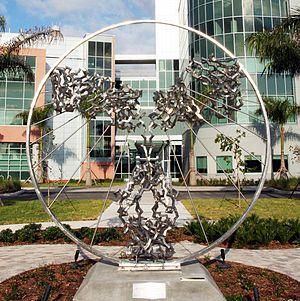
Un anticorps est une glycoprotéine complexe utilisée par le système immunitaire adaptatif pour détecter et neutraliser les agents pathogènes de manière spécifique. Les anticorps sont sécrétés par des cellules dérivées des lymphocytes B : les plasmocytes.